Sarah Rosetta Wakeman

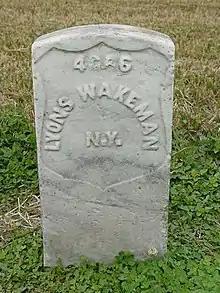
Pvt. Lyons Wakeman headstone in the Chalmette National Cemetery

The Red River Campaign claimed several lives including Wakeman's own. She contracted chronic diarrhea of which she eventually died on June 19, 1864, in the Marine USA General Hospital in New Orleans. Wakeman was not the only one to meet such an end; thousands of Union soldiers were killed by drinking water contaminated by rotting animals. Wakeman's identity was not revealed during her burial; her headstone reads "Lyons Wakeman." She was buried with full military honors at Chalmette National Cemetery in New Orleans.